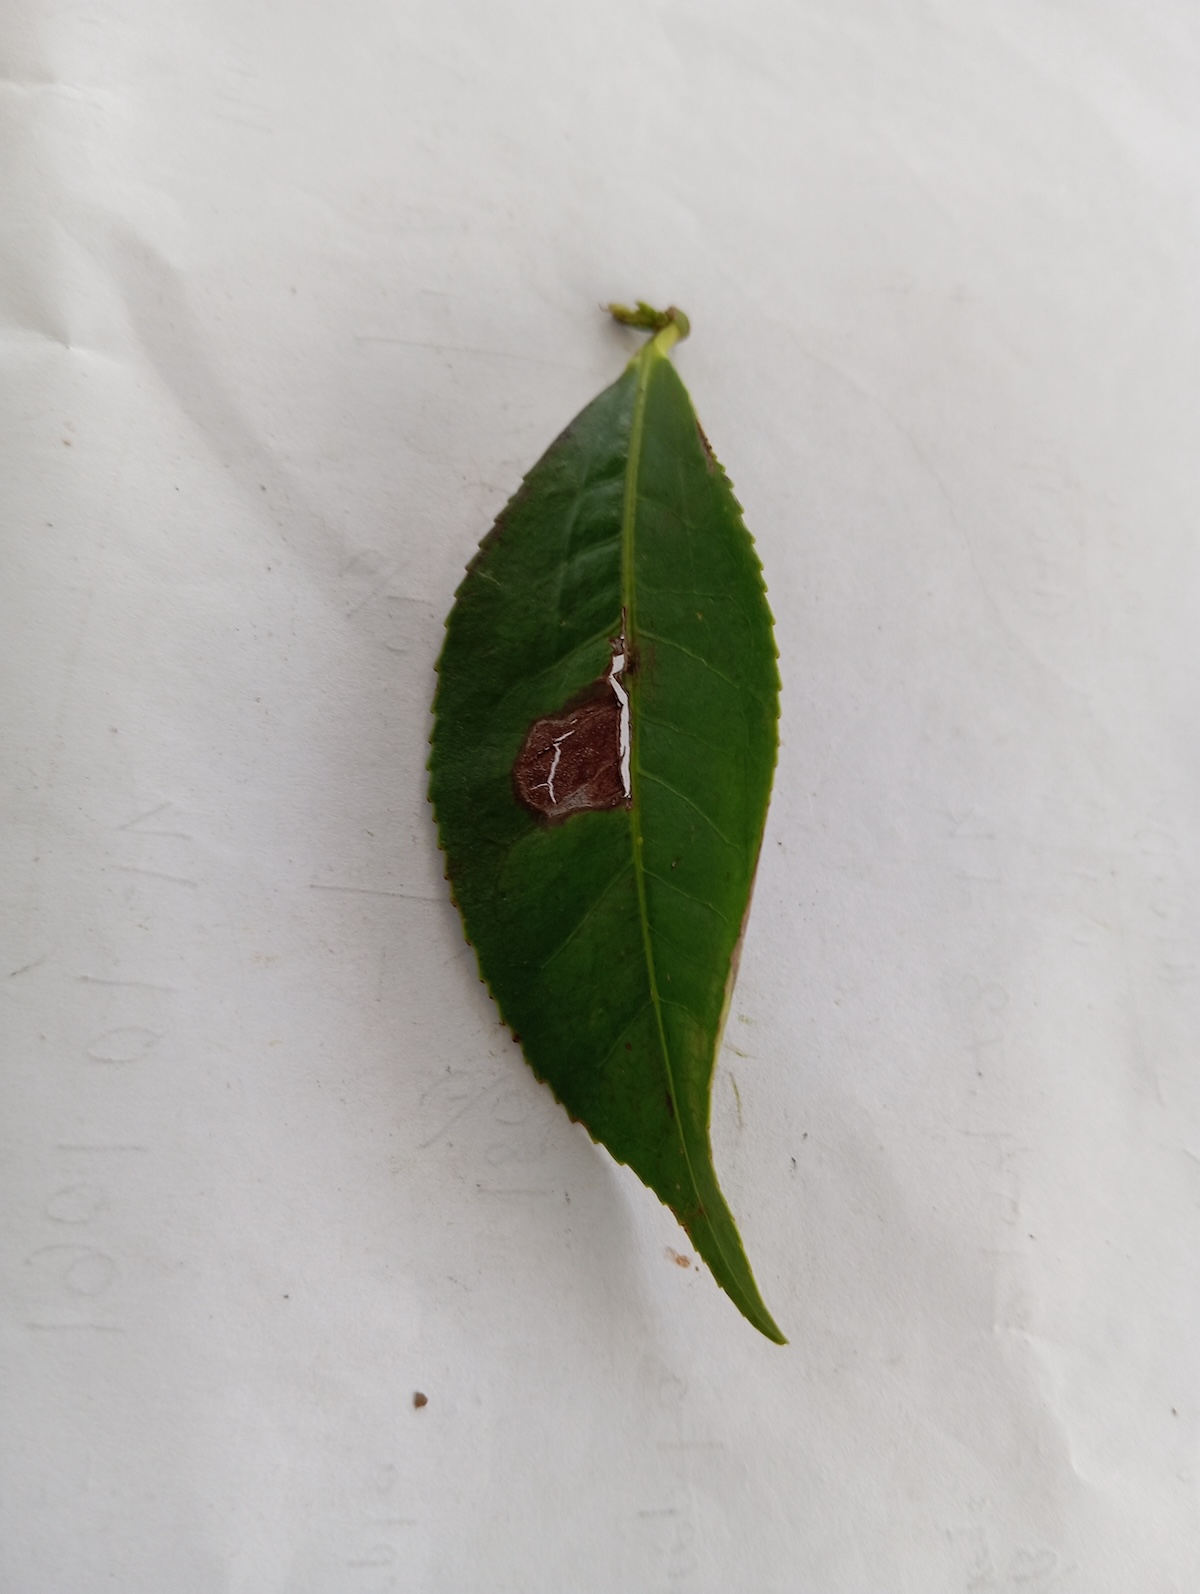
Label: Gray Blight